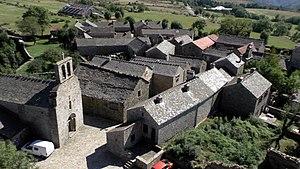
Vue du haut de La Tour (20m) de La Garde-Guérin